Adrien Dipanda

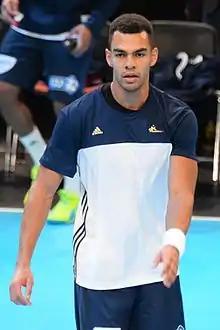
Dipanda in 2016

Adrien Dipanda (born 3 May 1988) is a French former handball player. He retired after the 2023/2024 season after 12 seasons Saint-Raphaël. He also featured in the French national team.